History of Marino

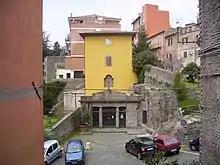
The sanctuary of Santa Maria dell'Acquasanta.

Throughout the forty years of the Western Schism (1379-1417) Marino was subjected to numerous sieges and counter-besieges by the opposing warring factions. As mentioned above, in 1379 the castle had been conquered by Giacomo Orsini, who drove out his father Giordano: the latter took shelter with his nephew Onorato Caetani, who was anti-papal like his uncle. Upon Giordano Orsini's death in 1384, Giacomo was declared an illegitimate son and Onorato proclaimed universal heir to his uncle's fiefs: therefore, as early as 1385 Giacomo Orsini was driven out of Marino by Onorato with arms. However, in 1399 Pope Boniface IX called a crusade against the Caetani family guilty of plotting against him, and Marino was occupied by papal troops and annexed to the fiefs of the Reverend Apostolic Chamber as a "casteliania". In 1404 the castellan Pietro Passerelli tried to declare himself independent, but by 1405 Marino had already been occupied again by papal troops. In the same year, however, the castle was occupied by none other than Giacomo Orsini, whose sovereignty, however, did not last long, for in 1408 the King of Naples Ladislaus I of Naples, who was invading the Church State in order to seize it, annexed the fief of Marino to the property of the Neapolitan crown before granting it to his allies Giordano and Niccolò Colonna. At the end of the Neapolitan invasion, the fiefdom would return under the rule of the Apostolic Chamber until 1413, the year of a new Neapolitan invasion that saw Giacomo Orsini, siding with the Neapolitans, seize the castle. But even this time, with the death of King Ladislaus I of Naples on August 6, 1413, Giacomo finally lost dominion of the castle, which reverted to the Caetani family, under whose rule it remained until the Colonna family purchased the fief in 1417.